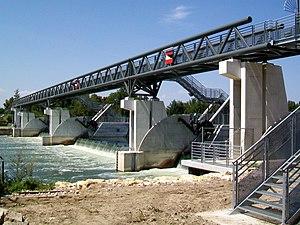
Le nouveau barrage de l'Oise.
L'île de Boran-sur-Oise est une île sur l'Oise, située dans le département du même nom dépendant administrativement de la commune de Boran-sur-Oise en France.
Asnières-sur-Oise est une commune du département du Val-d'Oise en région Île-de-France. Ses habitants sont appelés les Asnièrois.